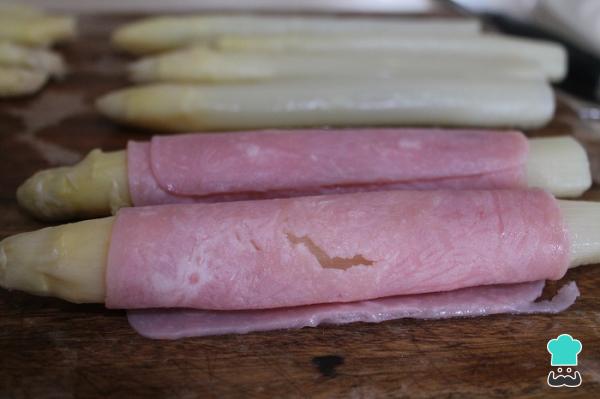
En primer lugar, vamos a escurrir y secar bien con cuidado los espárragos y enrollamos cada uno en una loncha fina de jamón de York (si lo deseáis, podéis poner previamente una loncha de queso cuadrada entre el espárrago y el jamón).Truco: En esta ocasión no le puse queso por hacer un plato más ligero, pero no dudéis en ponerlo también.